Alexander Anderson (minister)

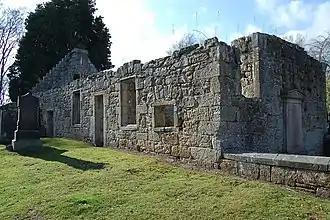
The ruins of old Kemback Church

He was born in St Andrews around 1676 the son of John Anderson, Principal of St Leonards College in St Andrews. He studied at the same college graduating M.A. in July 1697. He was licensed to preach as a Church of Scotland minister by the Presbytery of St Andrews in February 1700.